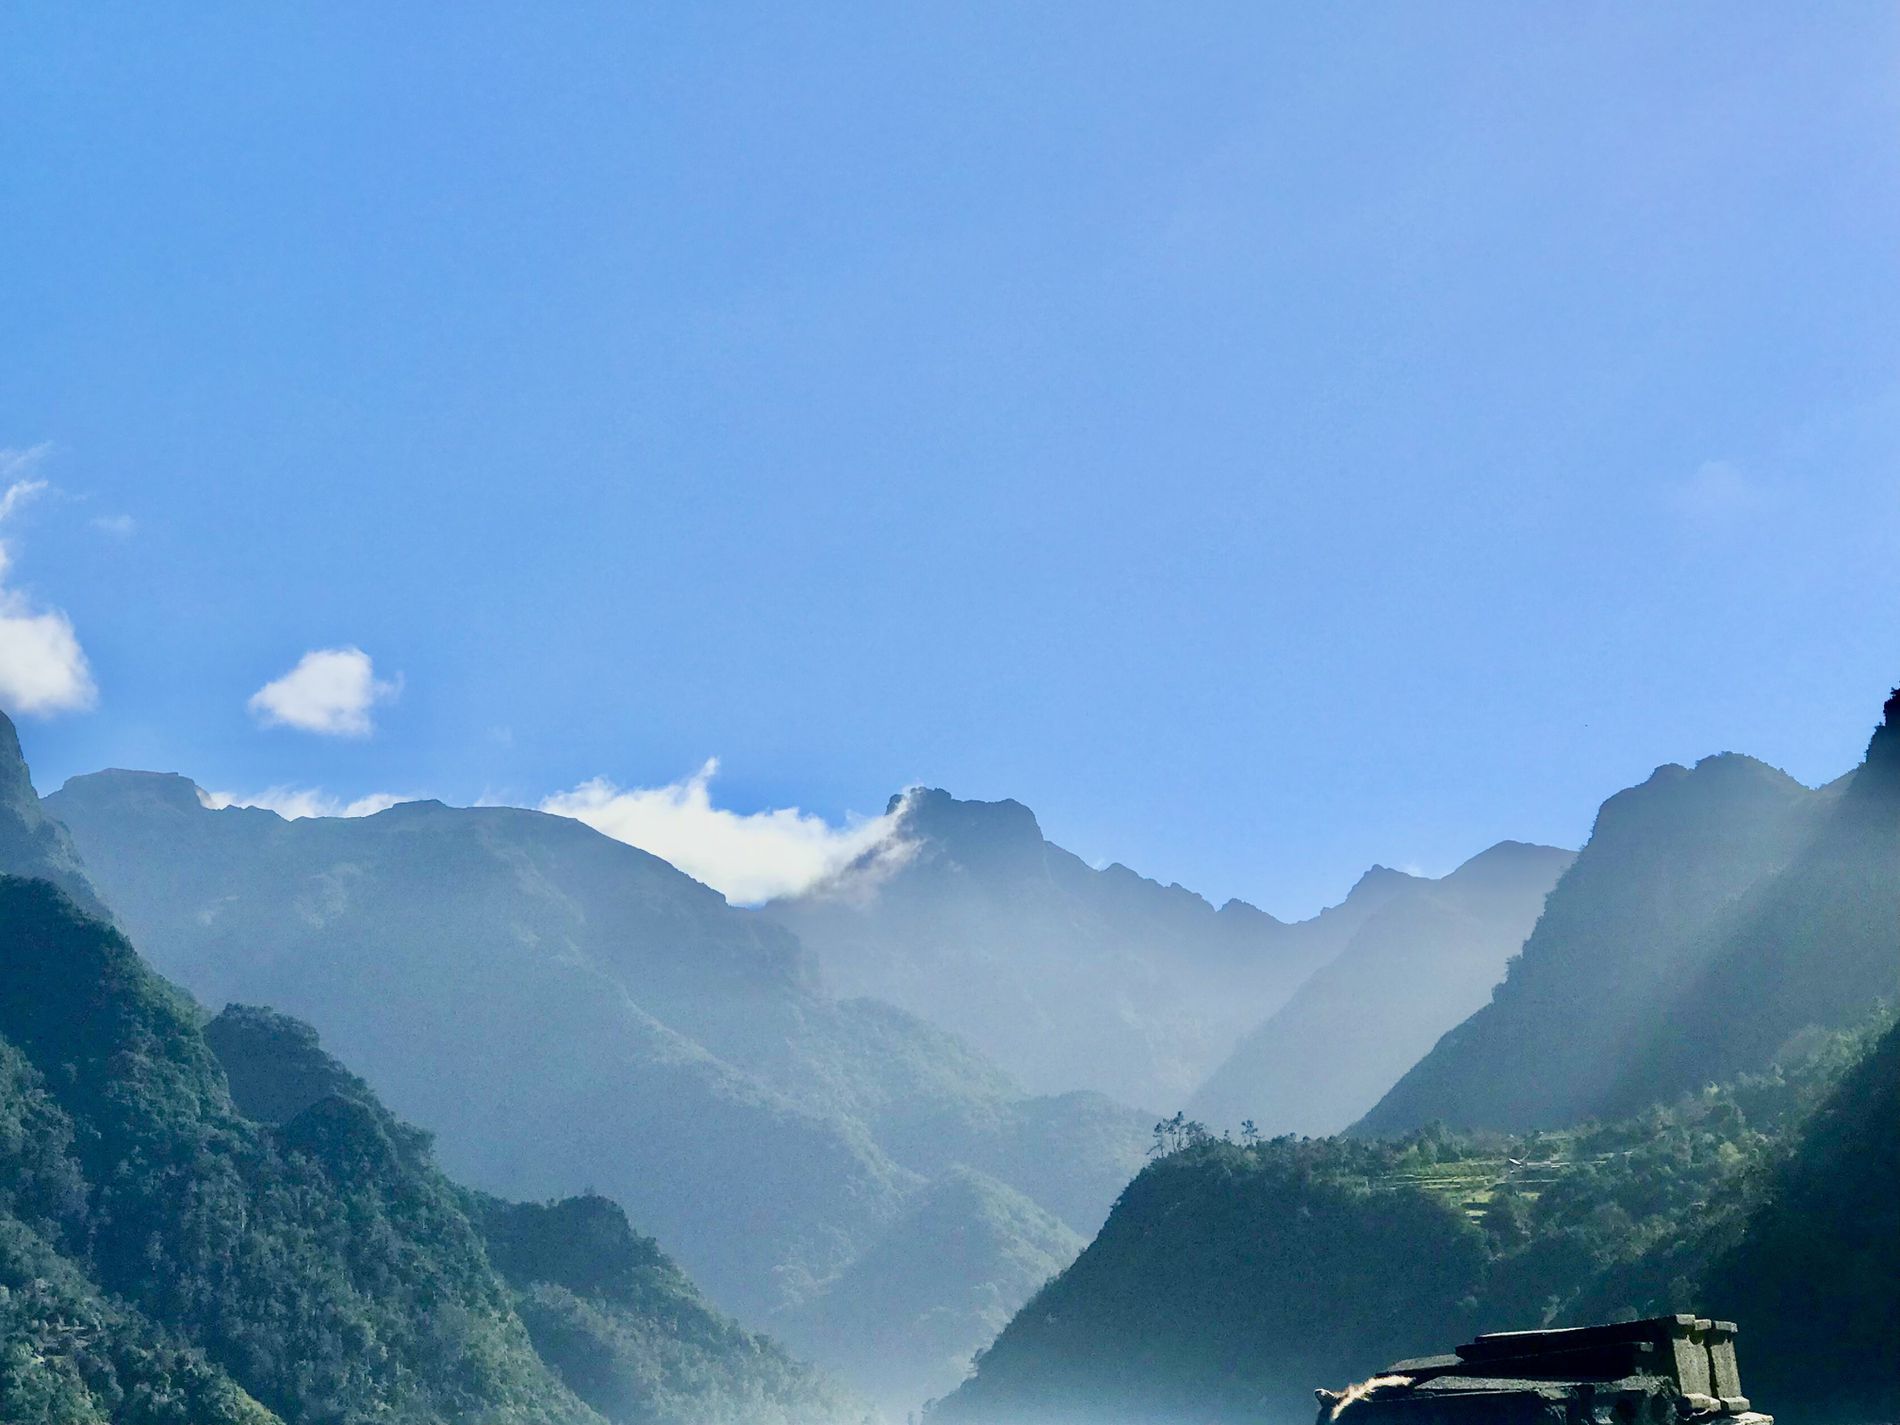
scenic mountain landscape.
A panoramic view taken in daylight of towering green mountains under a clear blue sky with light fog in the valley
A panoramic view taken in natural daylight, featuring shades of blue, green, and hints of white. The scene shows rugged green mountains under a clear blue sky with scattered clouds, light fog in the valley, and a small building visible at the bottom. The overall mood is very serene.
Labels: Landscape, Nature, Outdoors, Scenery, Mountain, Mountain Range, Peak, Sky, Cloud, Plant, Vegetation, Slope, Weather, Wilderness, Valley, Land, Rock, Tree, Cumulus, Grass, Countryside, Photography, Cliff, Rainforest, Woodland, Water, Jungle, Green, Hill, Fog, Building, Mountains
Camera: Apple iPhone 7 Plus
Lens: iPhone 7 Plus back dual camera 6.6mm f/2.8
Aperture: F2.8
Exposure: 1/1916 sec
ISO: 20
Focal length: 6.6